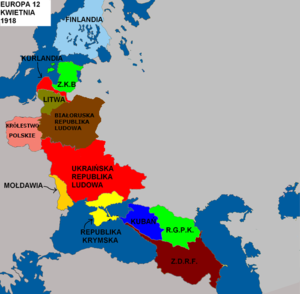
Le Duché de Courlande et Sémigalle constitue une tentative d'établissement d'un État-client de l'Empire allemand, sur un territoire correspondant approximativement au Duché de Courlande des XVIᵉ et XVIIᵉ siècles. Le Duché est proclamé le 8 mars 1918 sur le territoire du Gouvernement de Courlande, territoire de l'Empire russe occupé par les troupes allemandes lors de la Première Guerre mondiale. Mais la déclaration d'indépendance de la Lettonie, le 7 décembre 1918, remet en cause son existence.